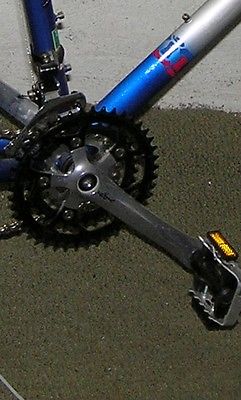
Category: bicycle